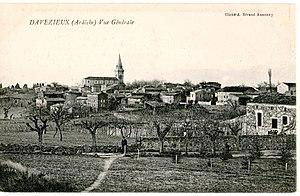
Davézieux vue générale
Davézieux est une commune française située dans le département de l'Ardèche en région Auvergne-Rhône-Alpes.